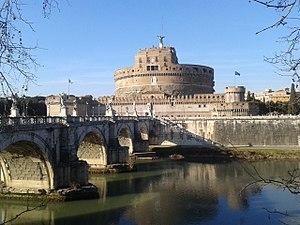
Vue du château saint Ange depuis la rive opposé du Tibre
Le château Saint-Ange est un monument romain, situé sur la rive droite du Tibre, face au pons Ælius, à Rome, non loin du Vatican.